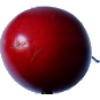
Label: Tamarillo 1